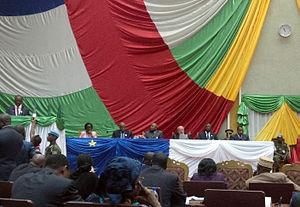
Cet article dresse la liste des présidents de l’Assemblée nationale centrafricaine et des chambres assimilées.